Alejandra Echevarría

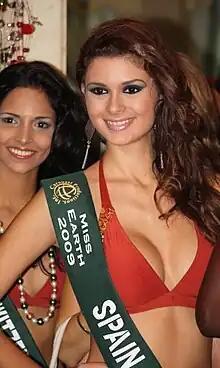

Alejandra Echevarria (born 1989 in Jaén) is a Spanish singer, model and beauty pageant titleholder. She represented Spain in the beauties for a cause pageant, Miss Earth 2009 and placed as Miss Fire (3rd Runner up equivalent). She won second runner up in the annual national Miss Spain 2009 at a gala held in Cancun, Mexico.